Come and Hug Me

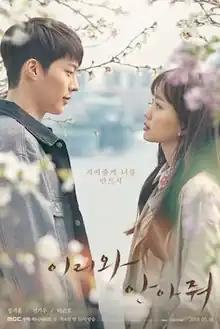
Promotional poster

Come and Hug Me is a 2018 South Korean television series starring Jang Ki-yong, Jin Ki-joo and Huh Joon-ho. It aired on MBC from May 16 to July 19, 2018.